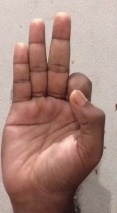
ASL sign: F